Judiciary of Australia

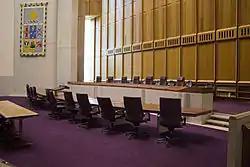
Courtroom 1 in the High Court in Canberra.

The High Court is the highest court in the Australian judicial hierarchy. It was created by section 71 of the Constitution. It has appellate jurisdiction over all other courts. It also has original jurisdiction in certain matters, including powers of judicial review. The High Court of Australia is paramount to all federal courts. Further, it has an constitutionally entrenched general power of appeal from the Supreme Courts of the States.